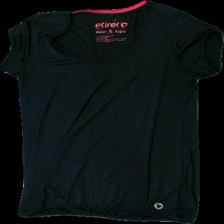
View: front
Type: T-shirt
Category: Ladies
Brand: Etirel
Colors: Black, Pink
Material: 100% polyester
Pattern: Logo print
Cut: C-collar
Size: S
Season: All
Trend: Sports
Price range: 50-100
Recommended usage: Reuse
Description: tränings t-shirt